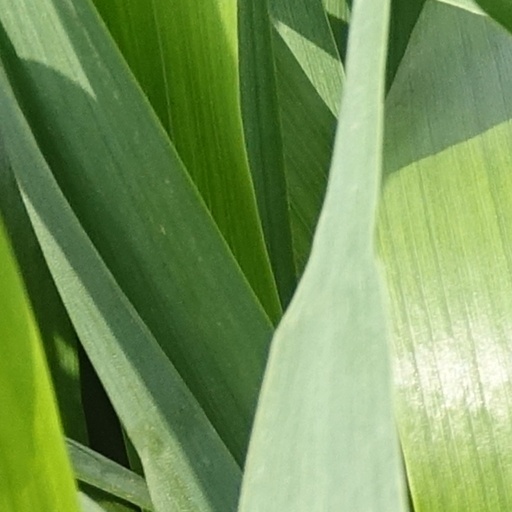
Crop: wheat